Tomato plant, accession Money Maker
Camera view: vertical (180 deg); turntable rotation: 330 degrees
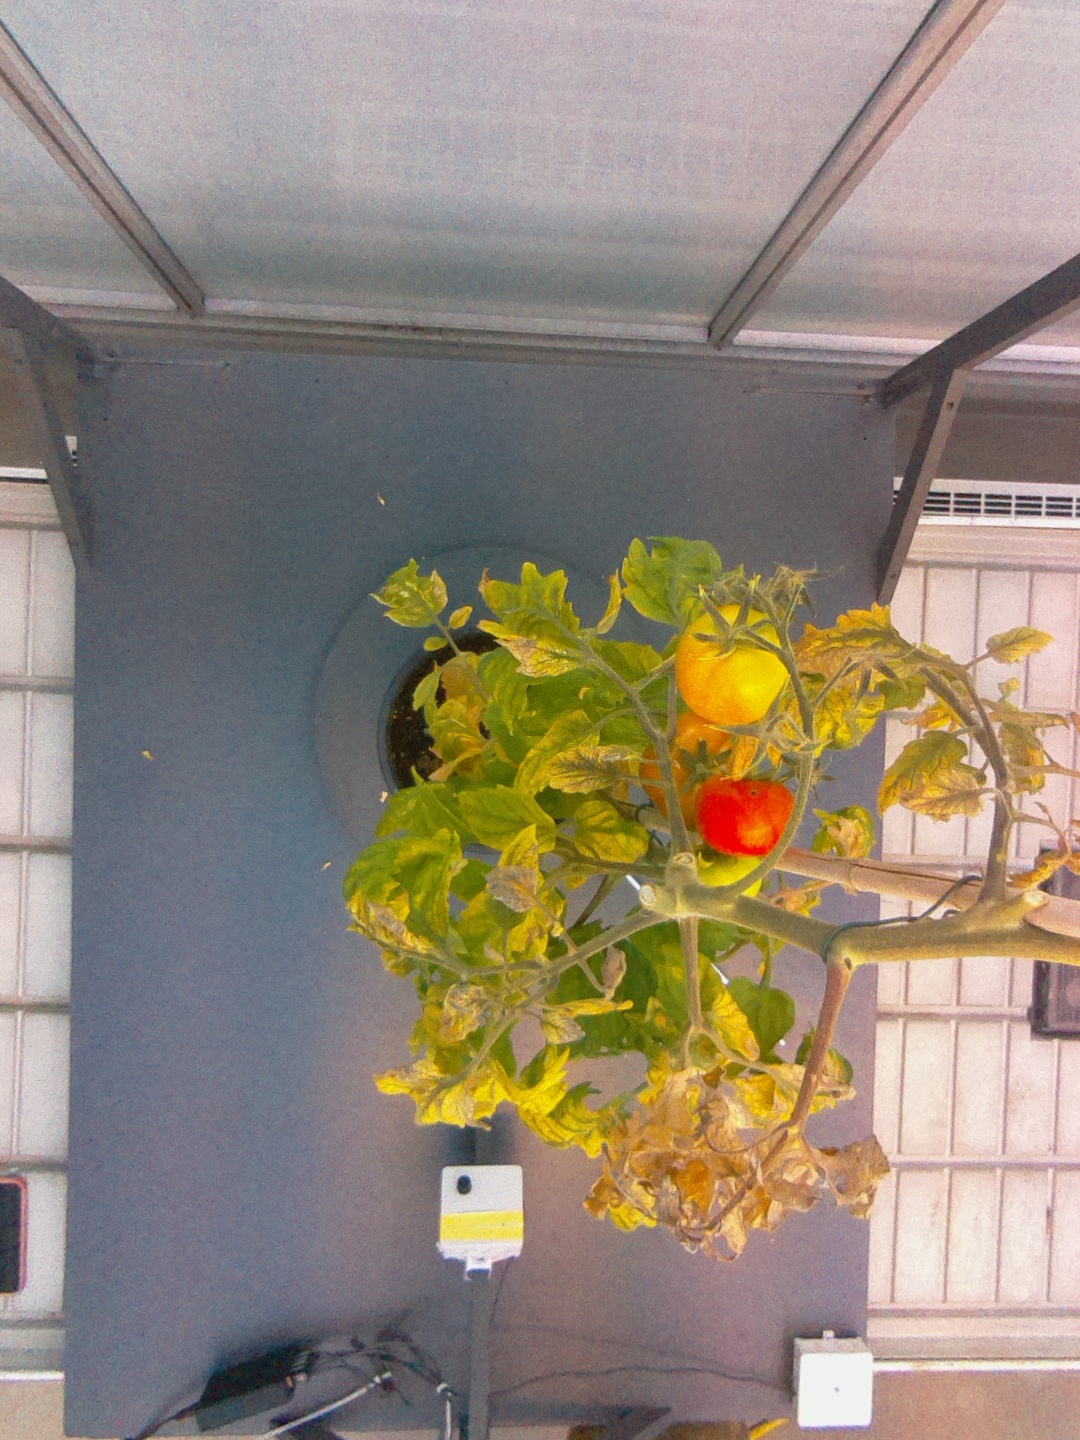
BBCH growth stage 84: 40%-50% of fruits show typical fully ripe color